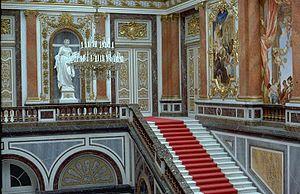
L'escalier des Ambassadeurs ou Grand escalier de Versailles est un ancien escalier monumental du château de Versailles, demeure des rois de France de 1682 à 1789. Cet escalier, construit et décoré de 1672 à 1679, était dû à l'architecte François d'Orbay et au peintre Charles Le Brun.
Herrenchiemsee est un château construit par le roi Louis II de Bavière sur Herrenchiemsee, une île du lac de Chiem, à 80 km à l'est de Munich en direction de Salzbourg. C'est le dernier des châteaux de Louis II de Bavière, resté inachevé.